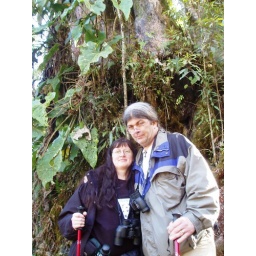
Early morning in the cloud forest at kilometer 70 on the pan-american highway in Costa Rica.